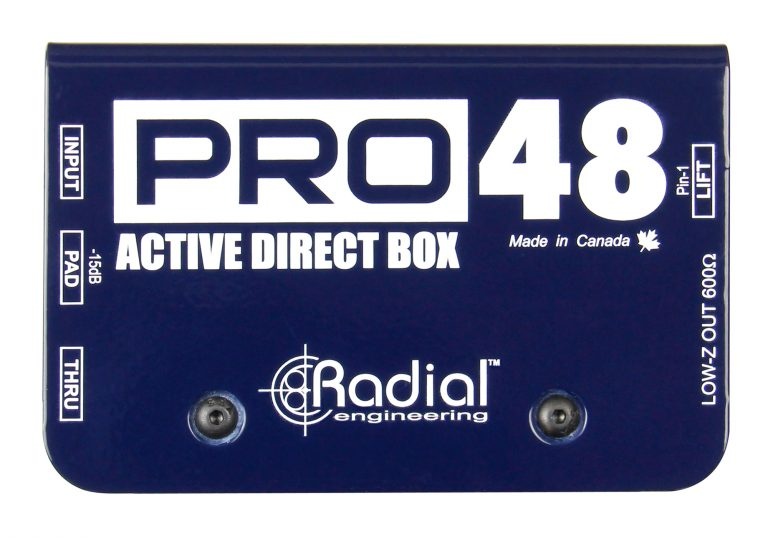
Radial Pro48 Active DI Box
The Radial Pro48 Active Direct Box is a high-performance DI designed for demanding professional audio applications. Featuring a proprietary analog circuit with low-noise op-amps, the Pro48 delivers exceptional audio clarity and dynamic range. Its robust construction and reliable performance make it an ideal choice for both live and studio environments. Features Proprietary Analog Circuit : Designed with low-noise op-amps for superior audio performance. Wide Frequency Response : 20Hz to 20kHz (± 1.5dB) for accurate sound reproduction. High Dynamic Range : 99dB ensures clear and detailed audio. Low Distortion : Total harmonic distortion of 0.001% @ 0 dBu and intermodulation distortion of 0.002% @ 0 dBu. Phase Coherence : Minimal phase deviation across the frequency spectrum. Versatile Connectivity : Equipped with a 1/4" input and XLR output. User-Friendly Features : Includes an input pad and ground lift switch for handling various audio sources and eliminating ground loop noise. Rugged Construction : Built with a 14-gauge steel chassis for durability. Specifications Audio Circuit Type : Proprietary analog circuit with low-noise op-amp Frequency Response : 20Hz ~ 20kHz (± 1.5dB) Dynamic Range : 99dB Total Harmonic Distortion : 0.001% @ 0 dBu Intermodulation Distortion : 0.002% @ 0 dBu Phase Deviation : +28º at 20Hz, +1º at 1kHz, -2º at 20kHz Input Impedance : 220kΩ (1/4" input) Output Impedance : 175Ω (XLR output) Equivalent Input Noise : -86dBu Noise Floor : -82dB below 0dBu Maximum Input : +9dBu
Brand: Radial
Category: Electronics > Audio > Audio Components > Direct Boxes